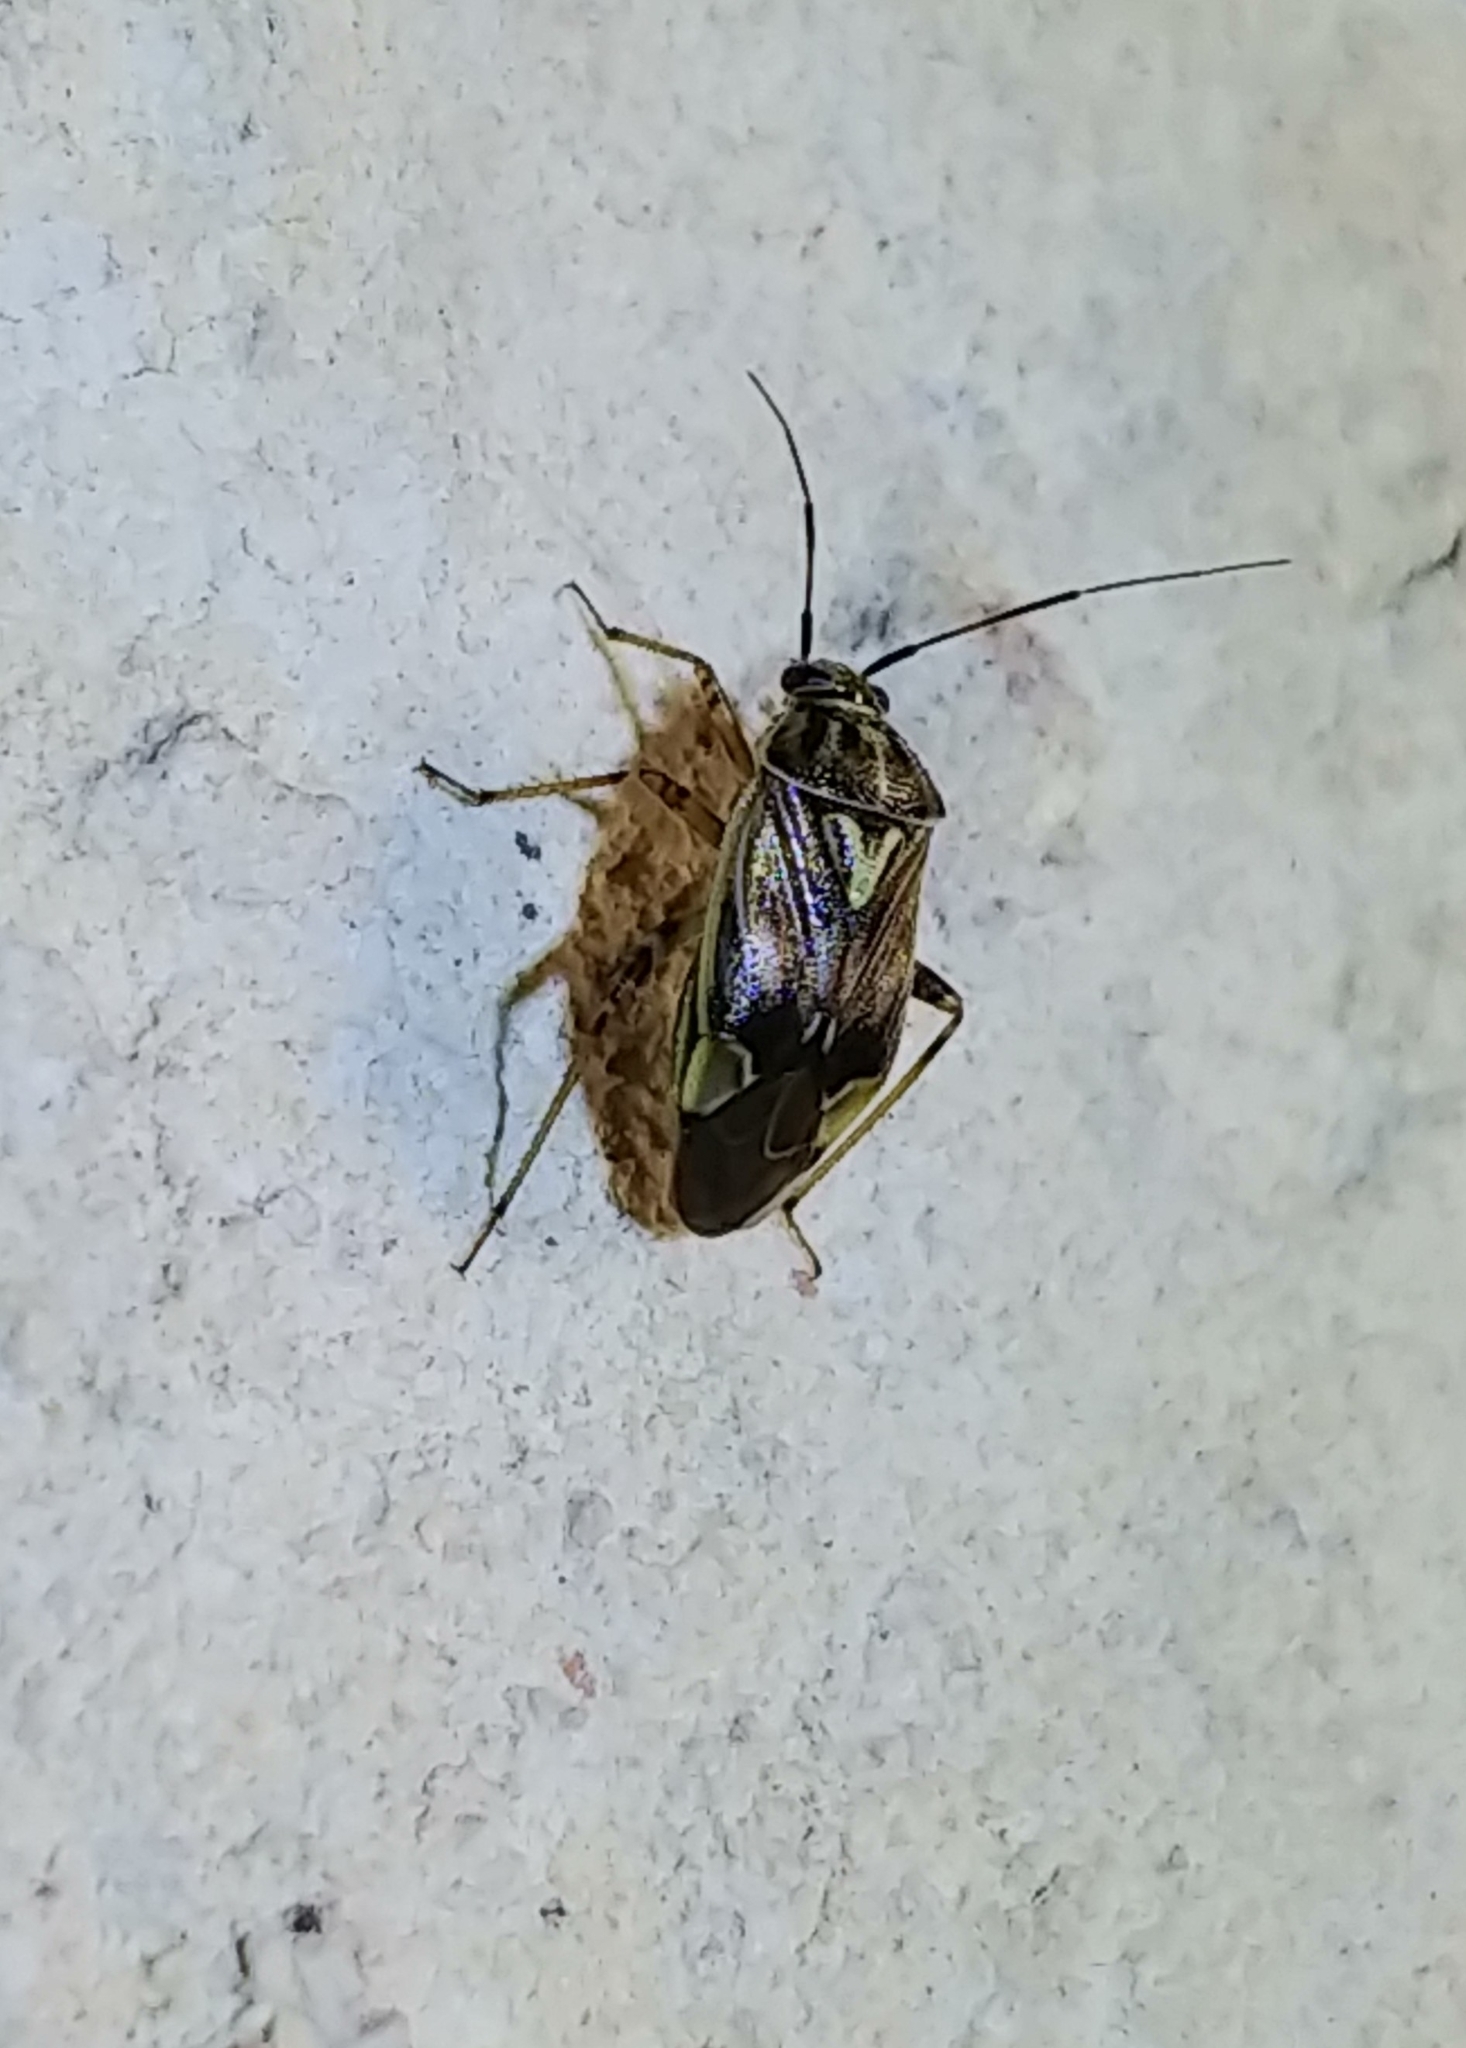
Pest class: lygus_bug